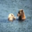
Label: bear